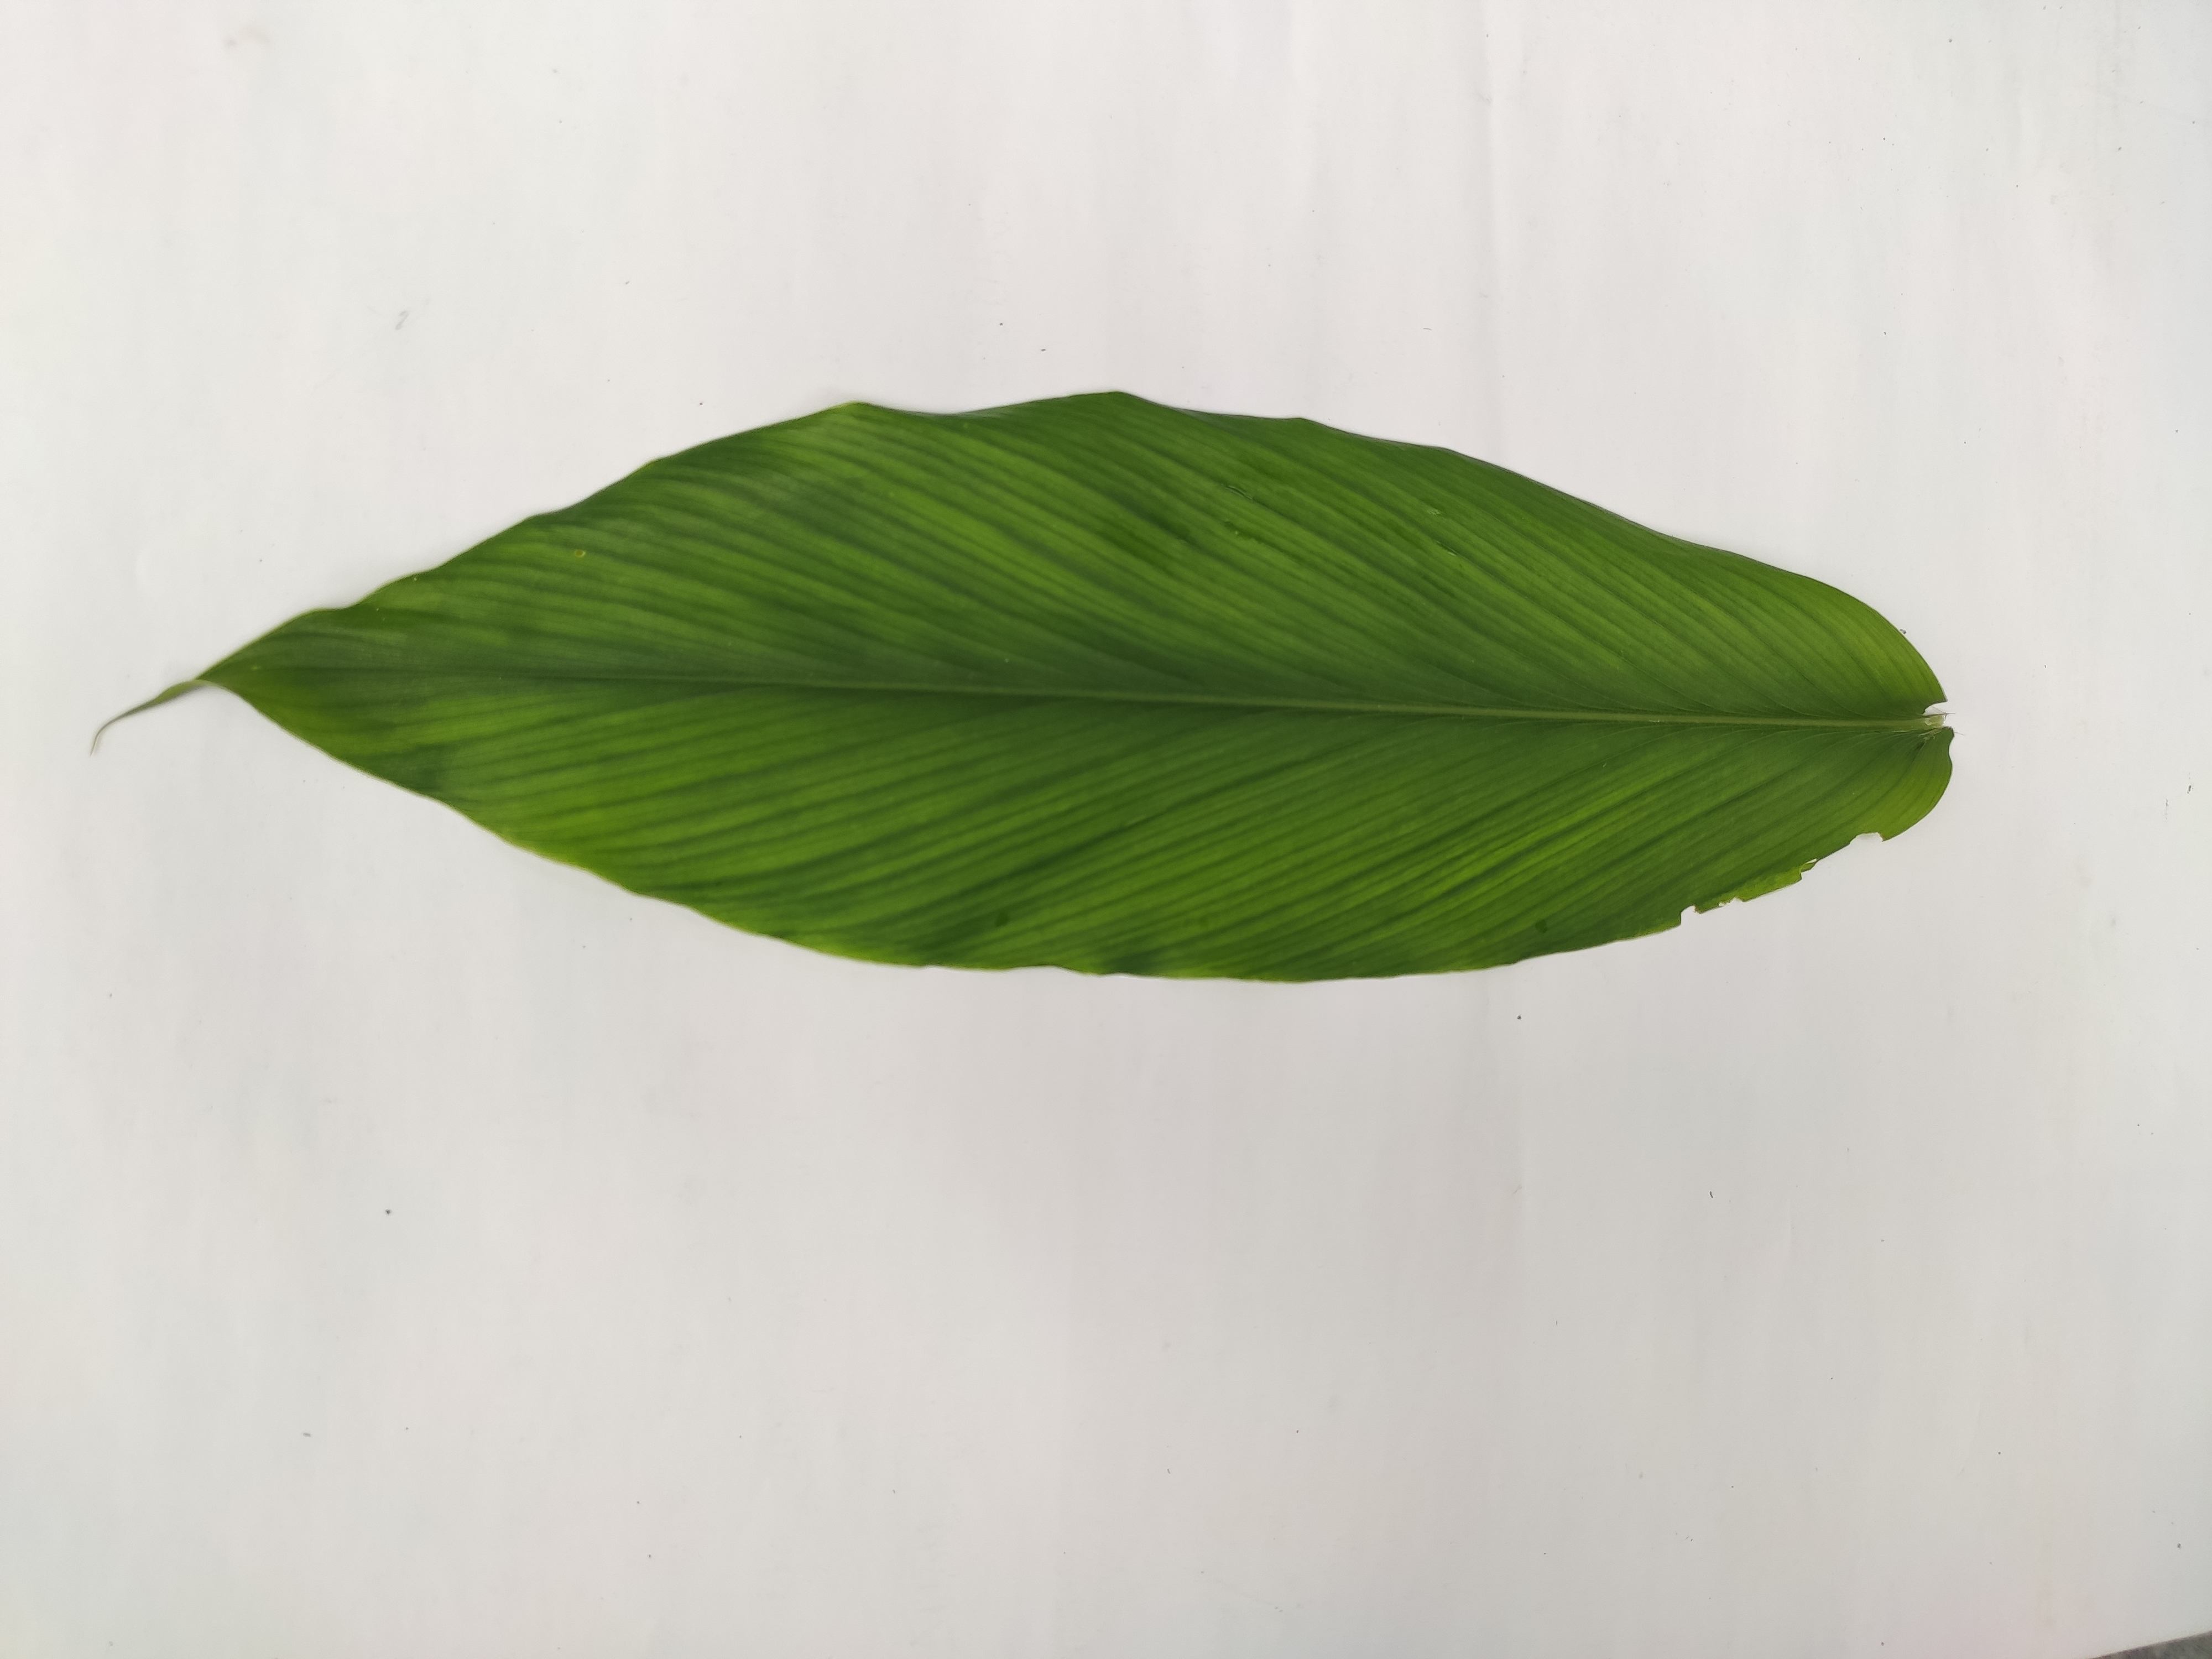
Label: Healthy_Leaf